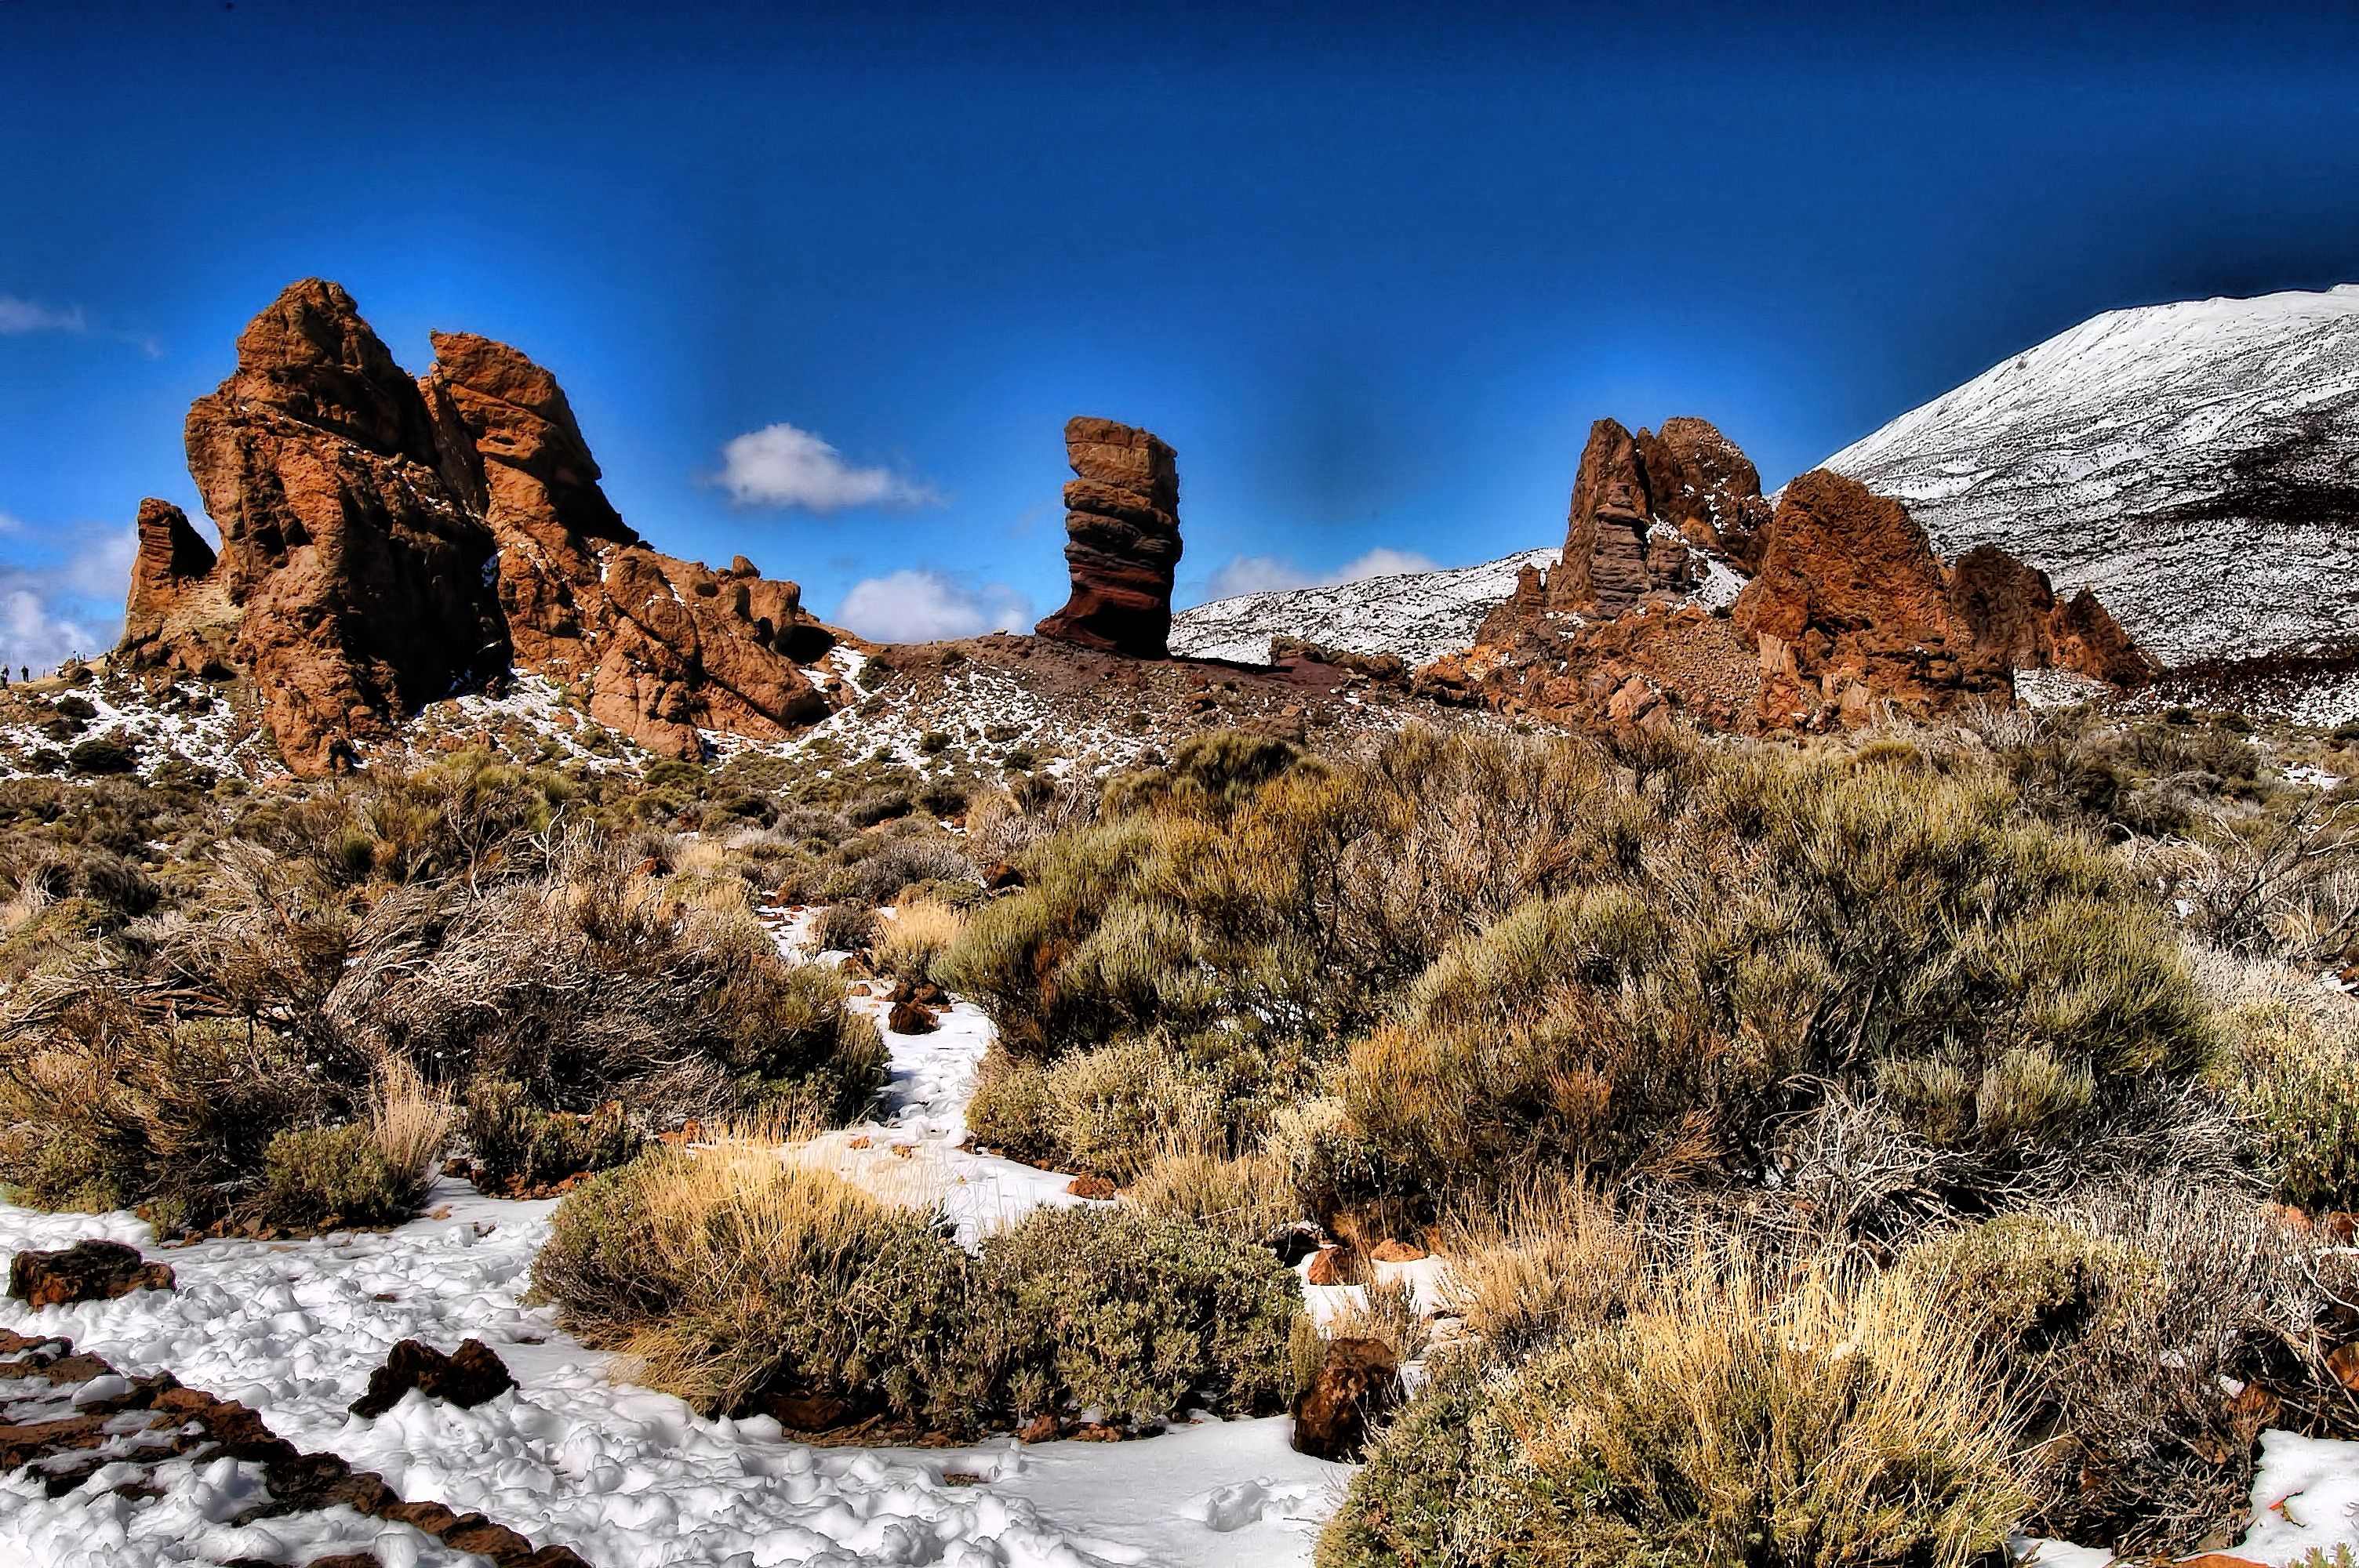
landscape, nature, rock, wilderness, mountain, snow, winter, valley, mountain range, formation, national park, season, summit, geology, plateau, ecosystem, landform, natural environment, geographical feature, mountainous landforms